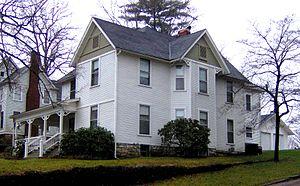
Harriman est une municipalité américaine située dans le comté de Roane au Tennessee. Lors du recensement de 2010, sa population est de 6 350 habitants.